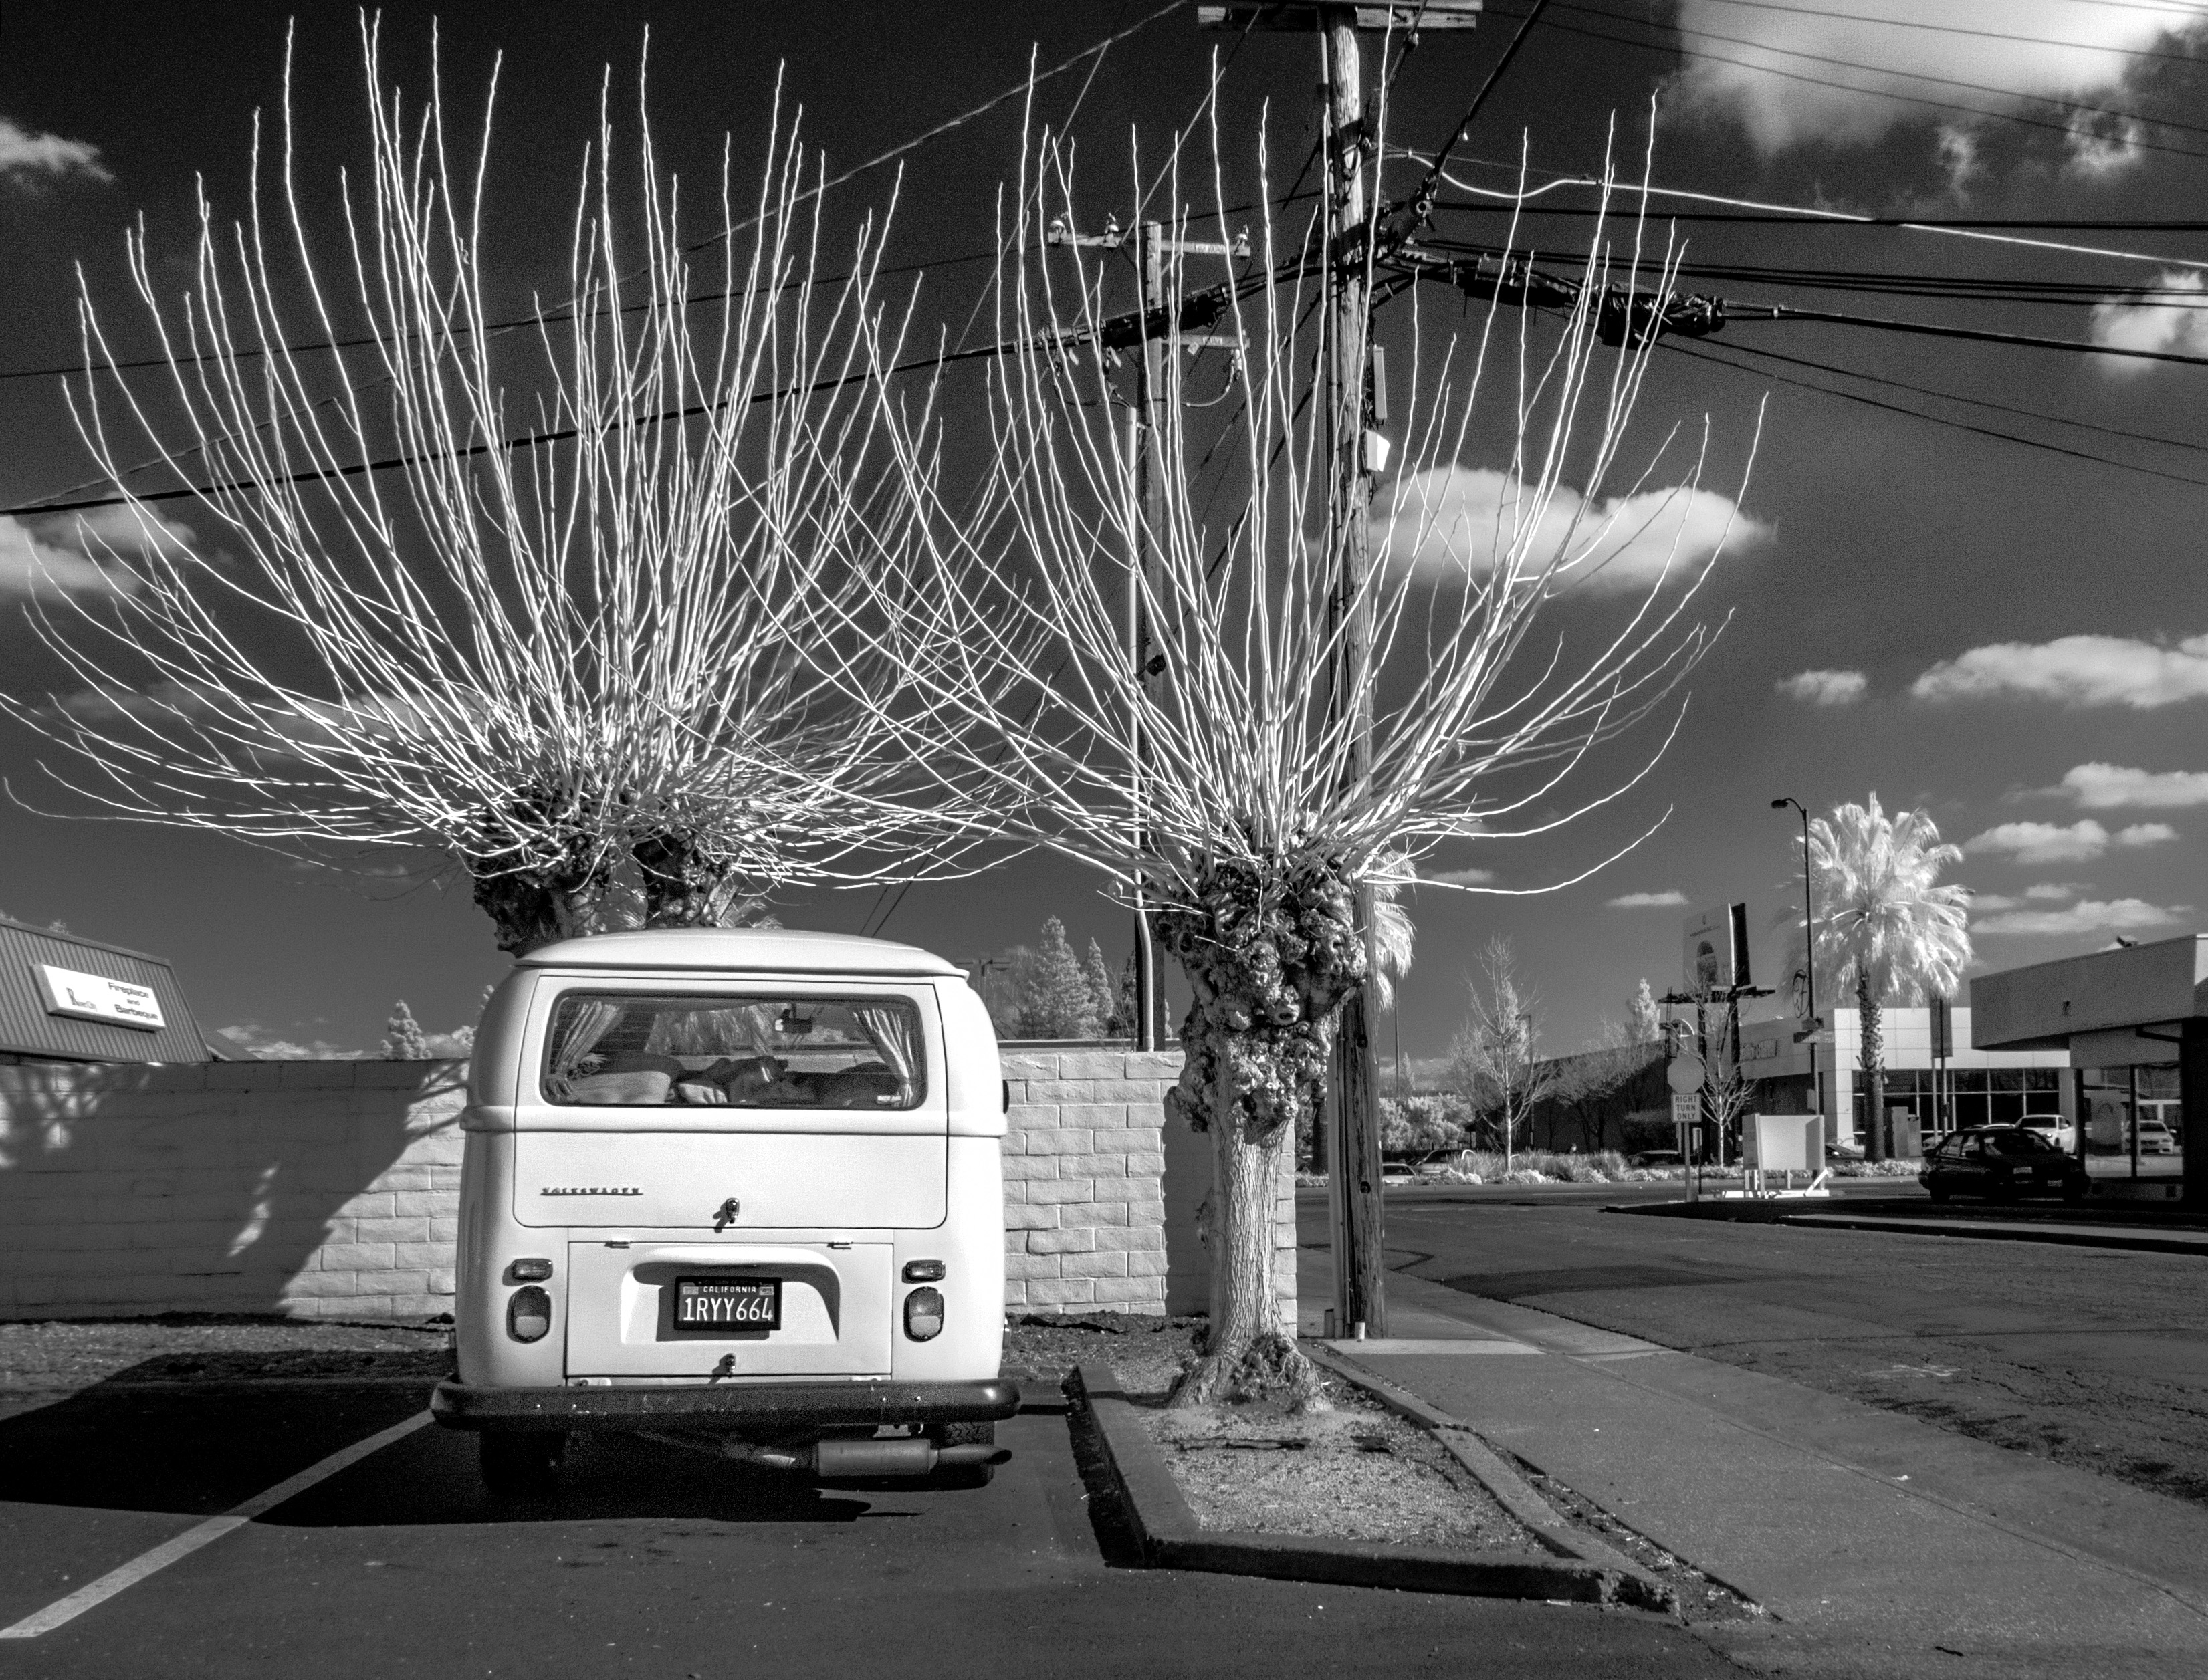
winter, black and white, white, street, photography, volkswagen, transport, vehicle, black, monochrome, lighting, ir, sacramento, infrared, type2, 3652014, 365the2014edition, vwbus, urban area, monochrome photography